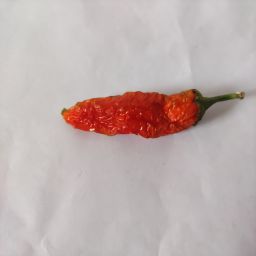
Crop: New Mexico Green Chile
Quality: Dried